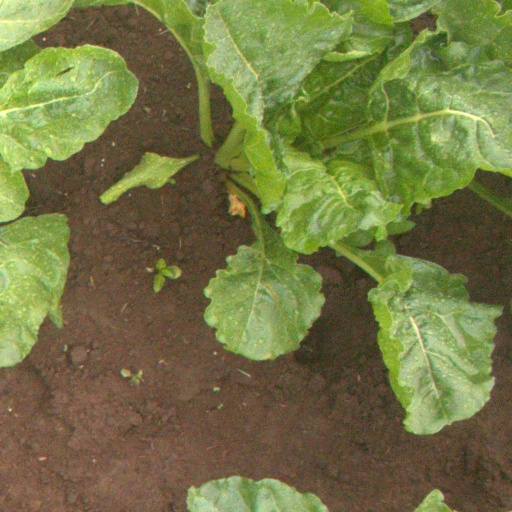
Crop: sugar beet